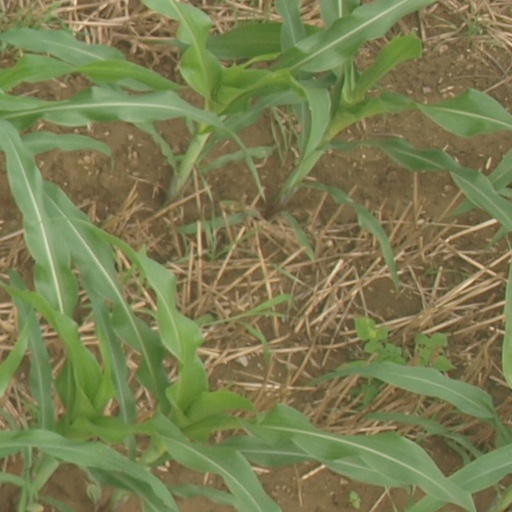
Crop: maize; corn